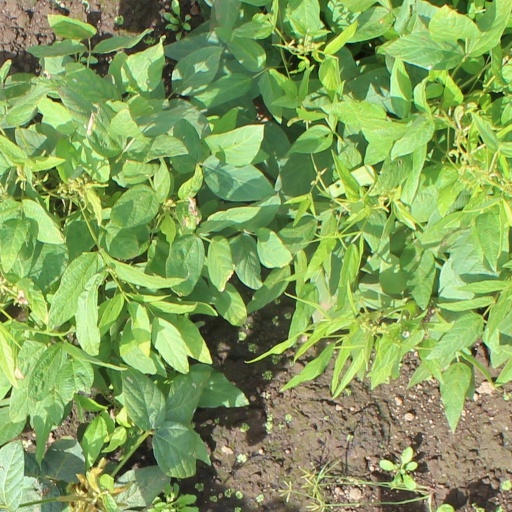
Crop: soybean